Keanu Pinder

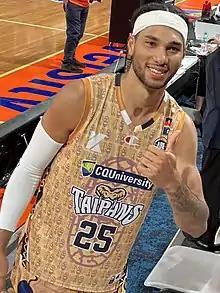
Pinder with the Cairns Taipans in 2022

Keanu Tecumseh Pinder (born 28 May 1995) is an Australian professional basketball player for the Akita Northern Happinets of the Japanese B.League. He played college basketball for Hutchinson Community College and the Arizona Wildcats.